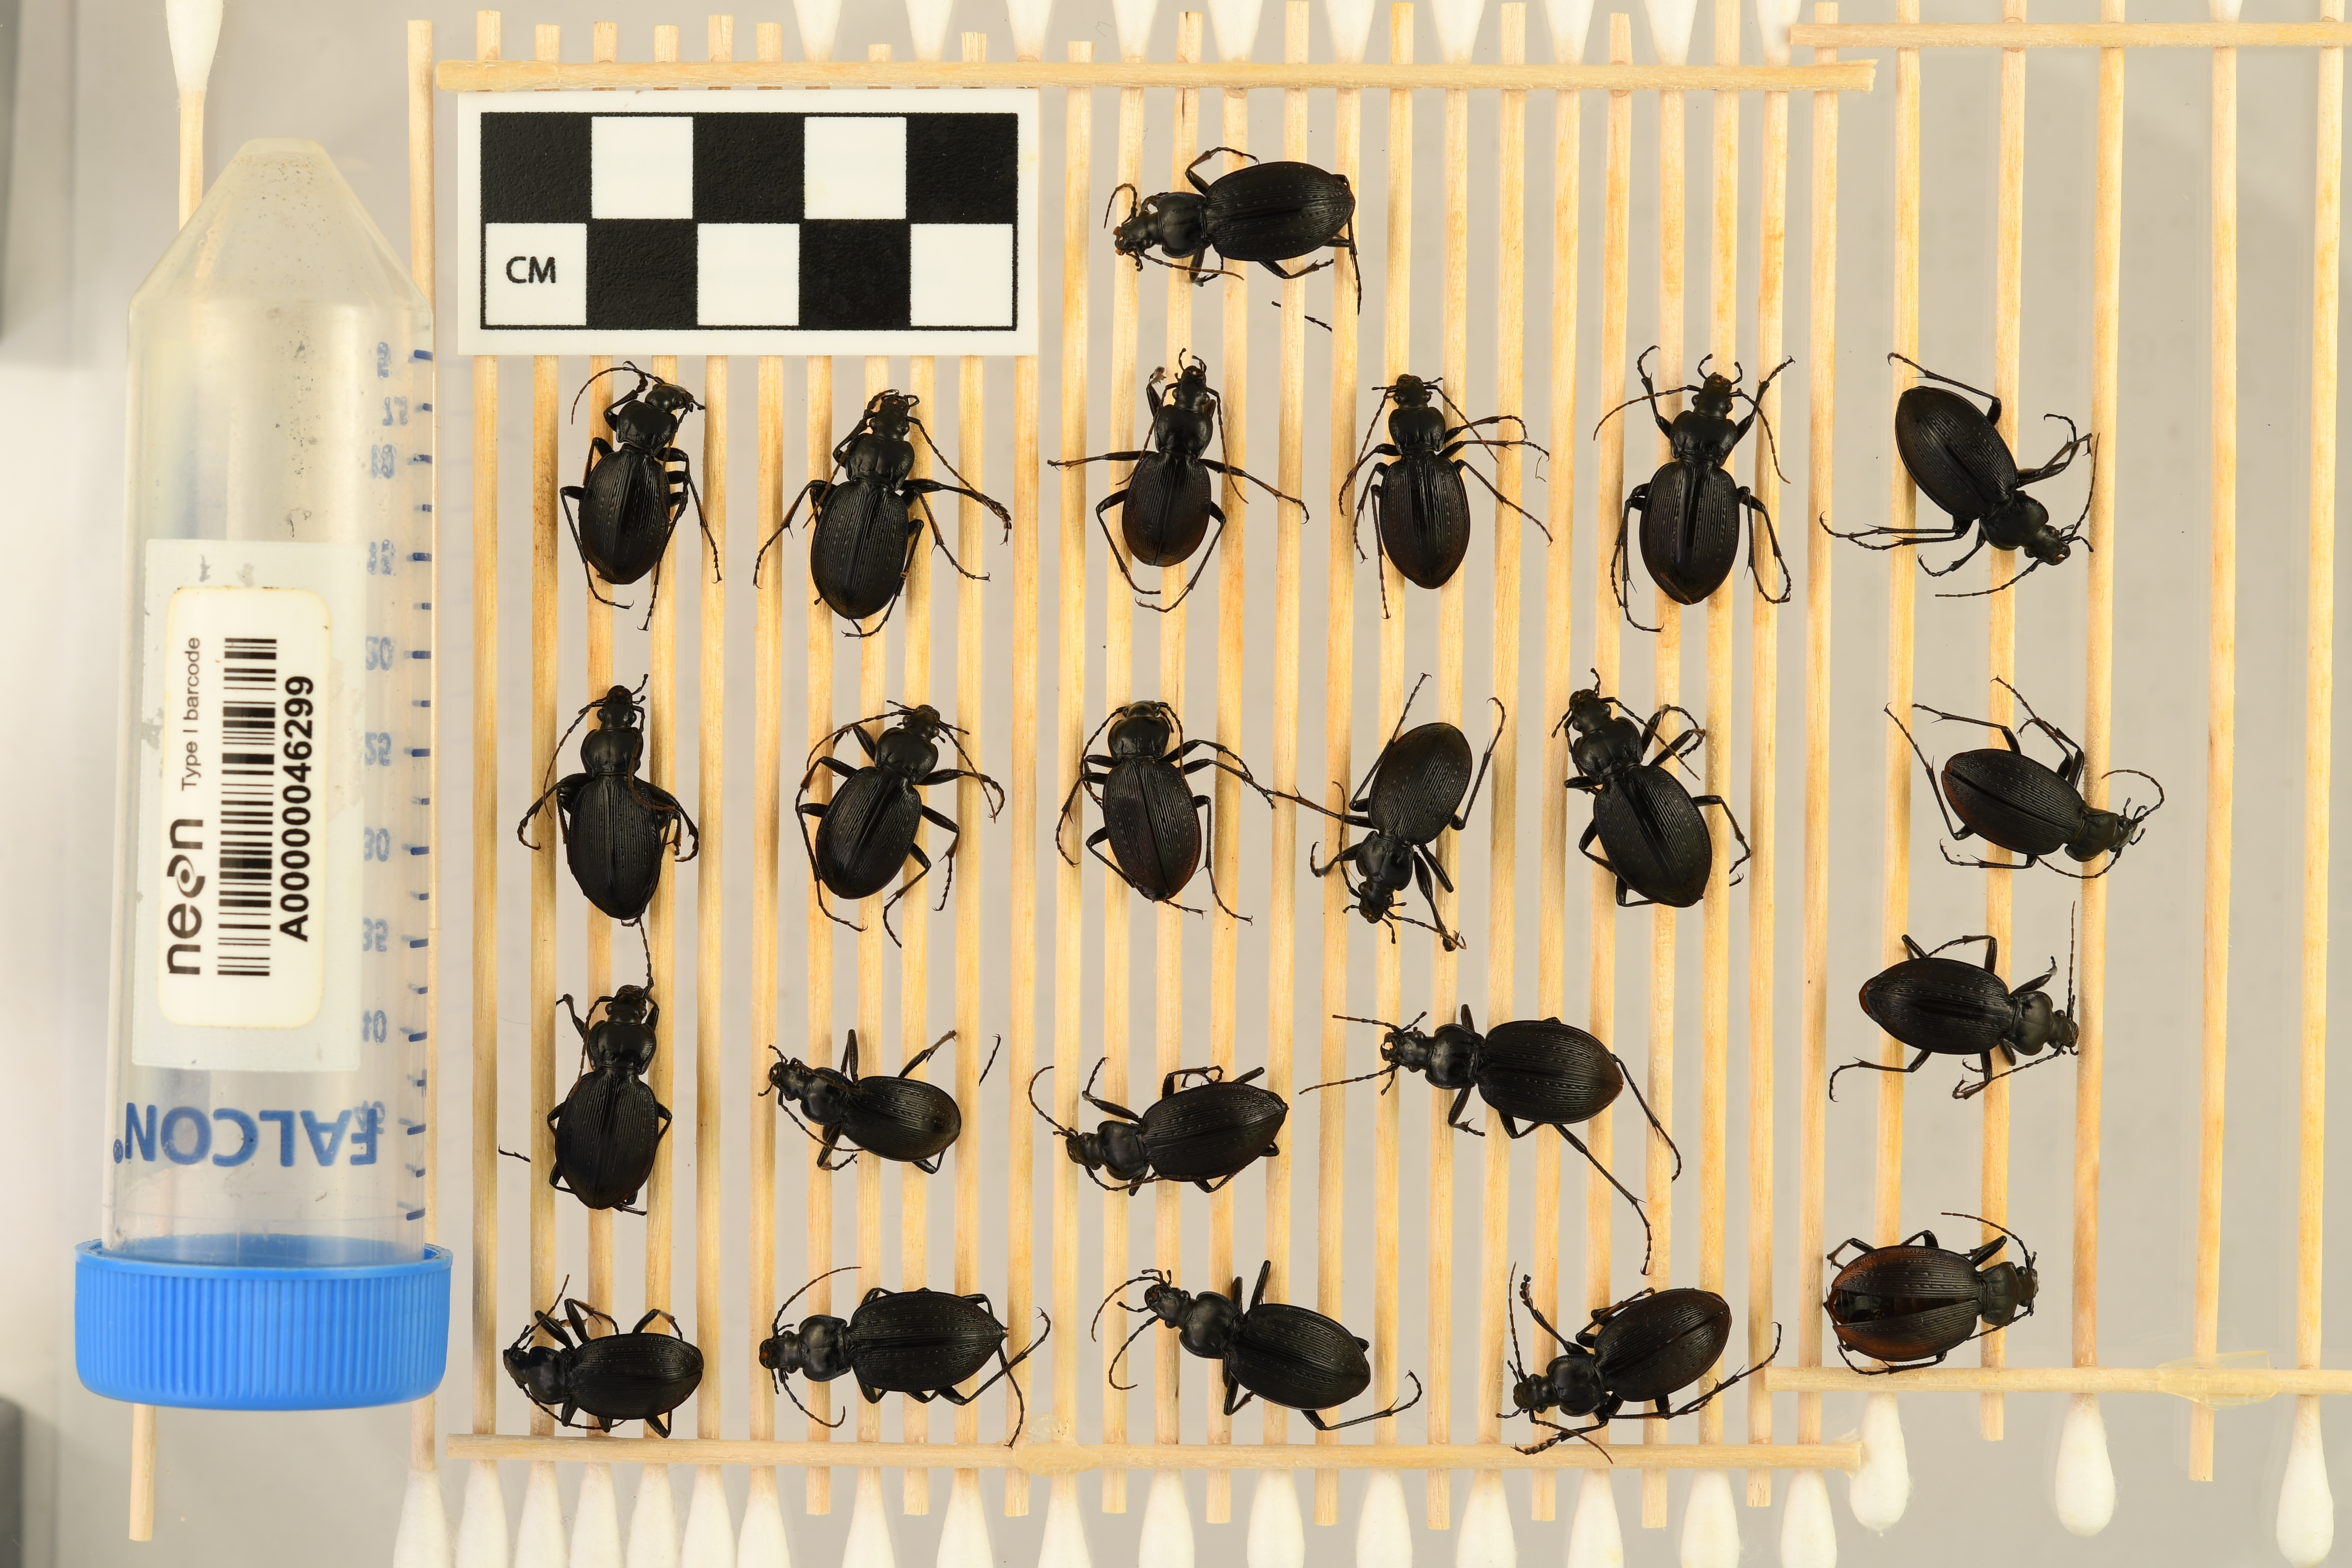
Carabus goryi — Mountain Lake Biological Station NEON, plot MLBS_008. Beetle 19, ElytraLength: 1.166 cm (lying flat: Yes)

Carabus goryi — Mountain Lake Biological Station NEON, plot MLBS_008. Beetle 19, ElytraWidth: 0.5476 cm (lying flat: Yes)

Carabus goryi — Mountain Lake Biological Station NEON, plot MLBS_008. Beetle 20, ElytraLength: 1.307 cm (lying flat: Yes)

Carabus goryi — Mountain Lake Biological Station NEON, plot MLBS_008. Beetle 20, ElytraWidth: 0.6876 cm (lying flat: Yes)

Carabus goryi — Mountain Lake Biological Station NEON, plot MLBS_008. Beetle 21, ElytraLength: 1.191 cm (lying flat: Yes)

Carabus goryi — Mountain Lake Biological Station NEON, plot MLBS_008. Beetle 21, ElytraWidth: 0.6547 cm (lying flat: Yes)

Carabus goryi — Mountain Lake Biological Station NEON, plot MLBS_008. Beetle 22, ElytraLength: 1.238 cm (lying flat: Yes)

Carabus goryi — Mountain Lake Biological Station NEON, plot MLBS_008. Beetle 22, ElytraWidth: 0.6294 cm (lying flat: Yes)

Carabus goryi — Mountain Lake Biological Station NEON, plot MLBS_008. Beetle 23, ElytraLength: 1.373 cm (lying flat: No)

Carabus goryi — Mountain Lake Biological Station NEON, plot MLBS_008. Beetle 23, ElytraWidth: 0.6632 cm (lying flat: No)